Small nucleolar RNA Z223

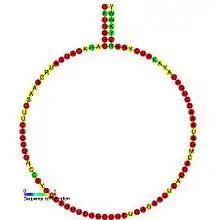
Predicted secondary structure and sequence conservation of snoZ223

In molecular biology, Small nucleolar RNA Z223 is a non-coding RNA (ncRNA) molecule which functions in the modification of other small nuclear RNAs (snRNAs). This type of modifying RNA is usually located in the nucleolus of the eukaryotic cell which is a major site of snRNA biogenesis. It is known as a small nucleolar RNA (snoRNA) and also often referred to as a guide RNA.